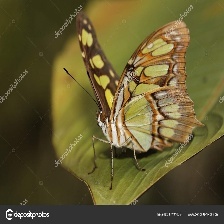
Species: MALACHITE